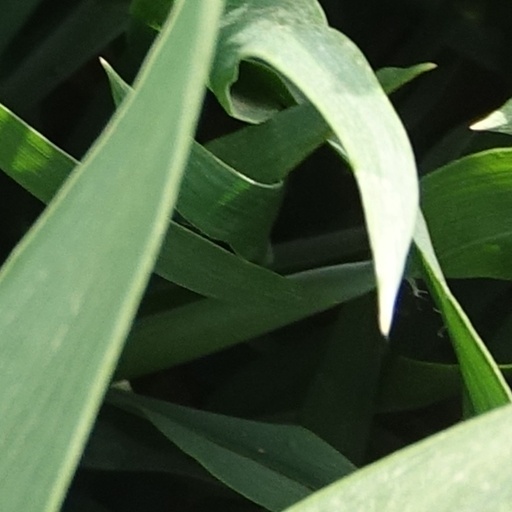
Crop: wheat